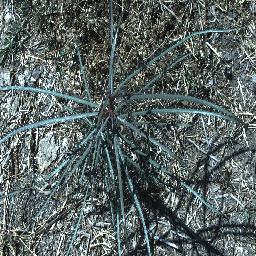
Label: parkinsonia